József Antall

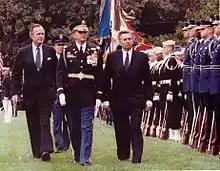
Antall with U.S. President George H. W. Bush in October 1990

Antall was delegated to the National Roundtable Talks by the Hungarian Democratic Forum on 22 March 1989 and worked in the committee on constitutional reform. He became well known for his activities during the negotiations.